Squad number (association football)

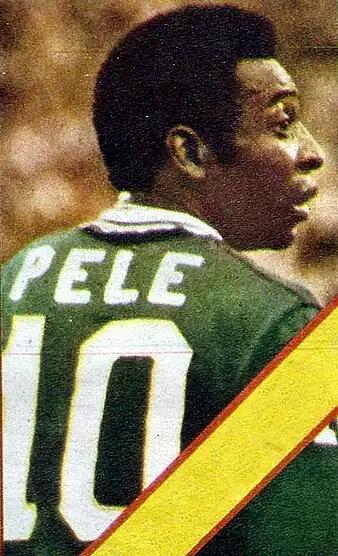
Pelé during his tenure on the New York Cosmos wearing his iconic #10

Squad numbers are used in association football to identify and distinguish players who are on the field. Numbers very soon became a way to also indicate position, with starting players being assigned numbers 1–11. However, there is no fixed rule; numbers may be assigned to indicate position, alphabetically by name, according to a player's whim, randomly, or in any other way. In the modern game they are often influenced by the players' favourite numbers and other less technical reasons, as well as using "surrogates" for a number that is already in use. However, numbers 1–11 are often still worn by players of the previously associated position.